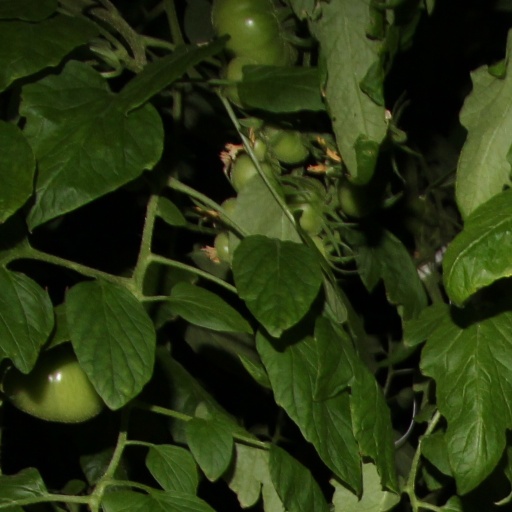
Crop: tomato